Kim Winona

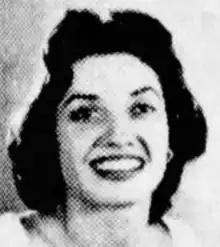
Connie Buck (Kim Winona), from a 1954 newspaper

Kim Winona (born Constance Elaine Mackey; October 10, 1930 – June 23, 1978), also credited as Connie Buck, was an American actress, mostly playing Native American roles in Western television programs.